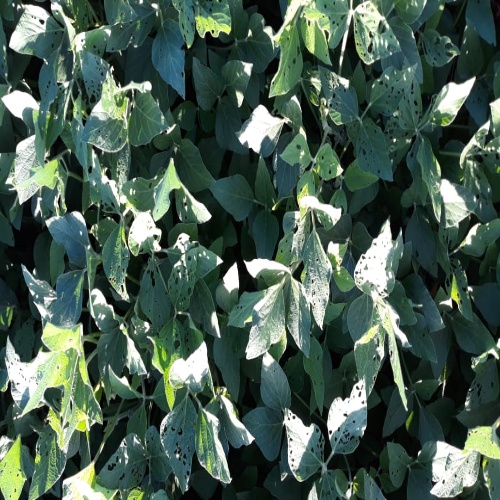
Label: Diabrotica_speciosa